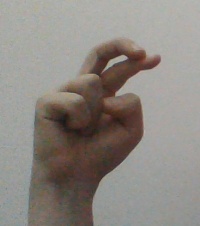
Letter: zay